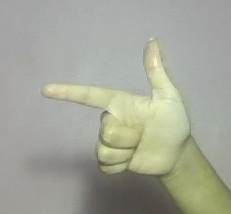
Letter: yaa